Helsinki Central Station

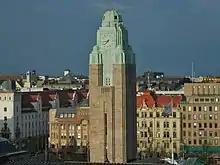
The clock tower of the Helsinki Central Station.

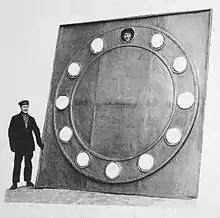
The clock tower was only actually fitted with clocks three years after its completion. Pictured is one of the four clock faces at the clock tower.

At the time of its construction, the station building was very modern: it was made of concrete and iron, with a red granite facade. The dexterously curving vaults of the station halls are among the oldest examples of monumental concrete construction in Finland. The heavy stone building represents the late Art Nouveau style.